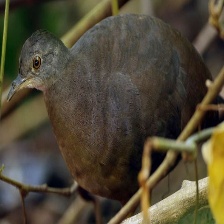
Species: GREAT TINAMOU
Scientific name: TINAMUS MAJOR